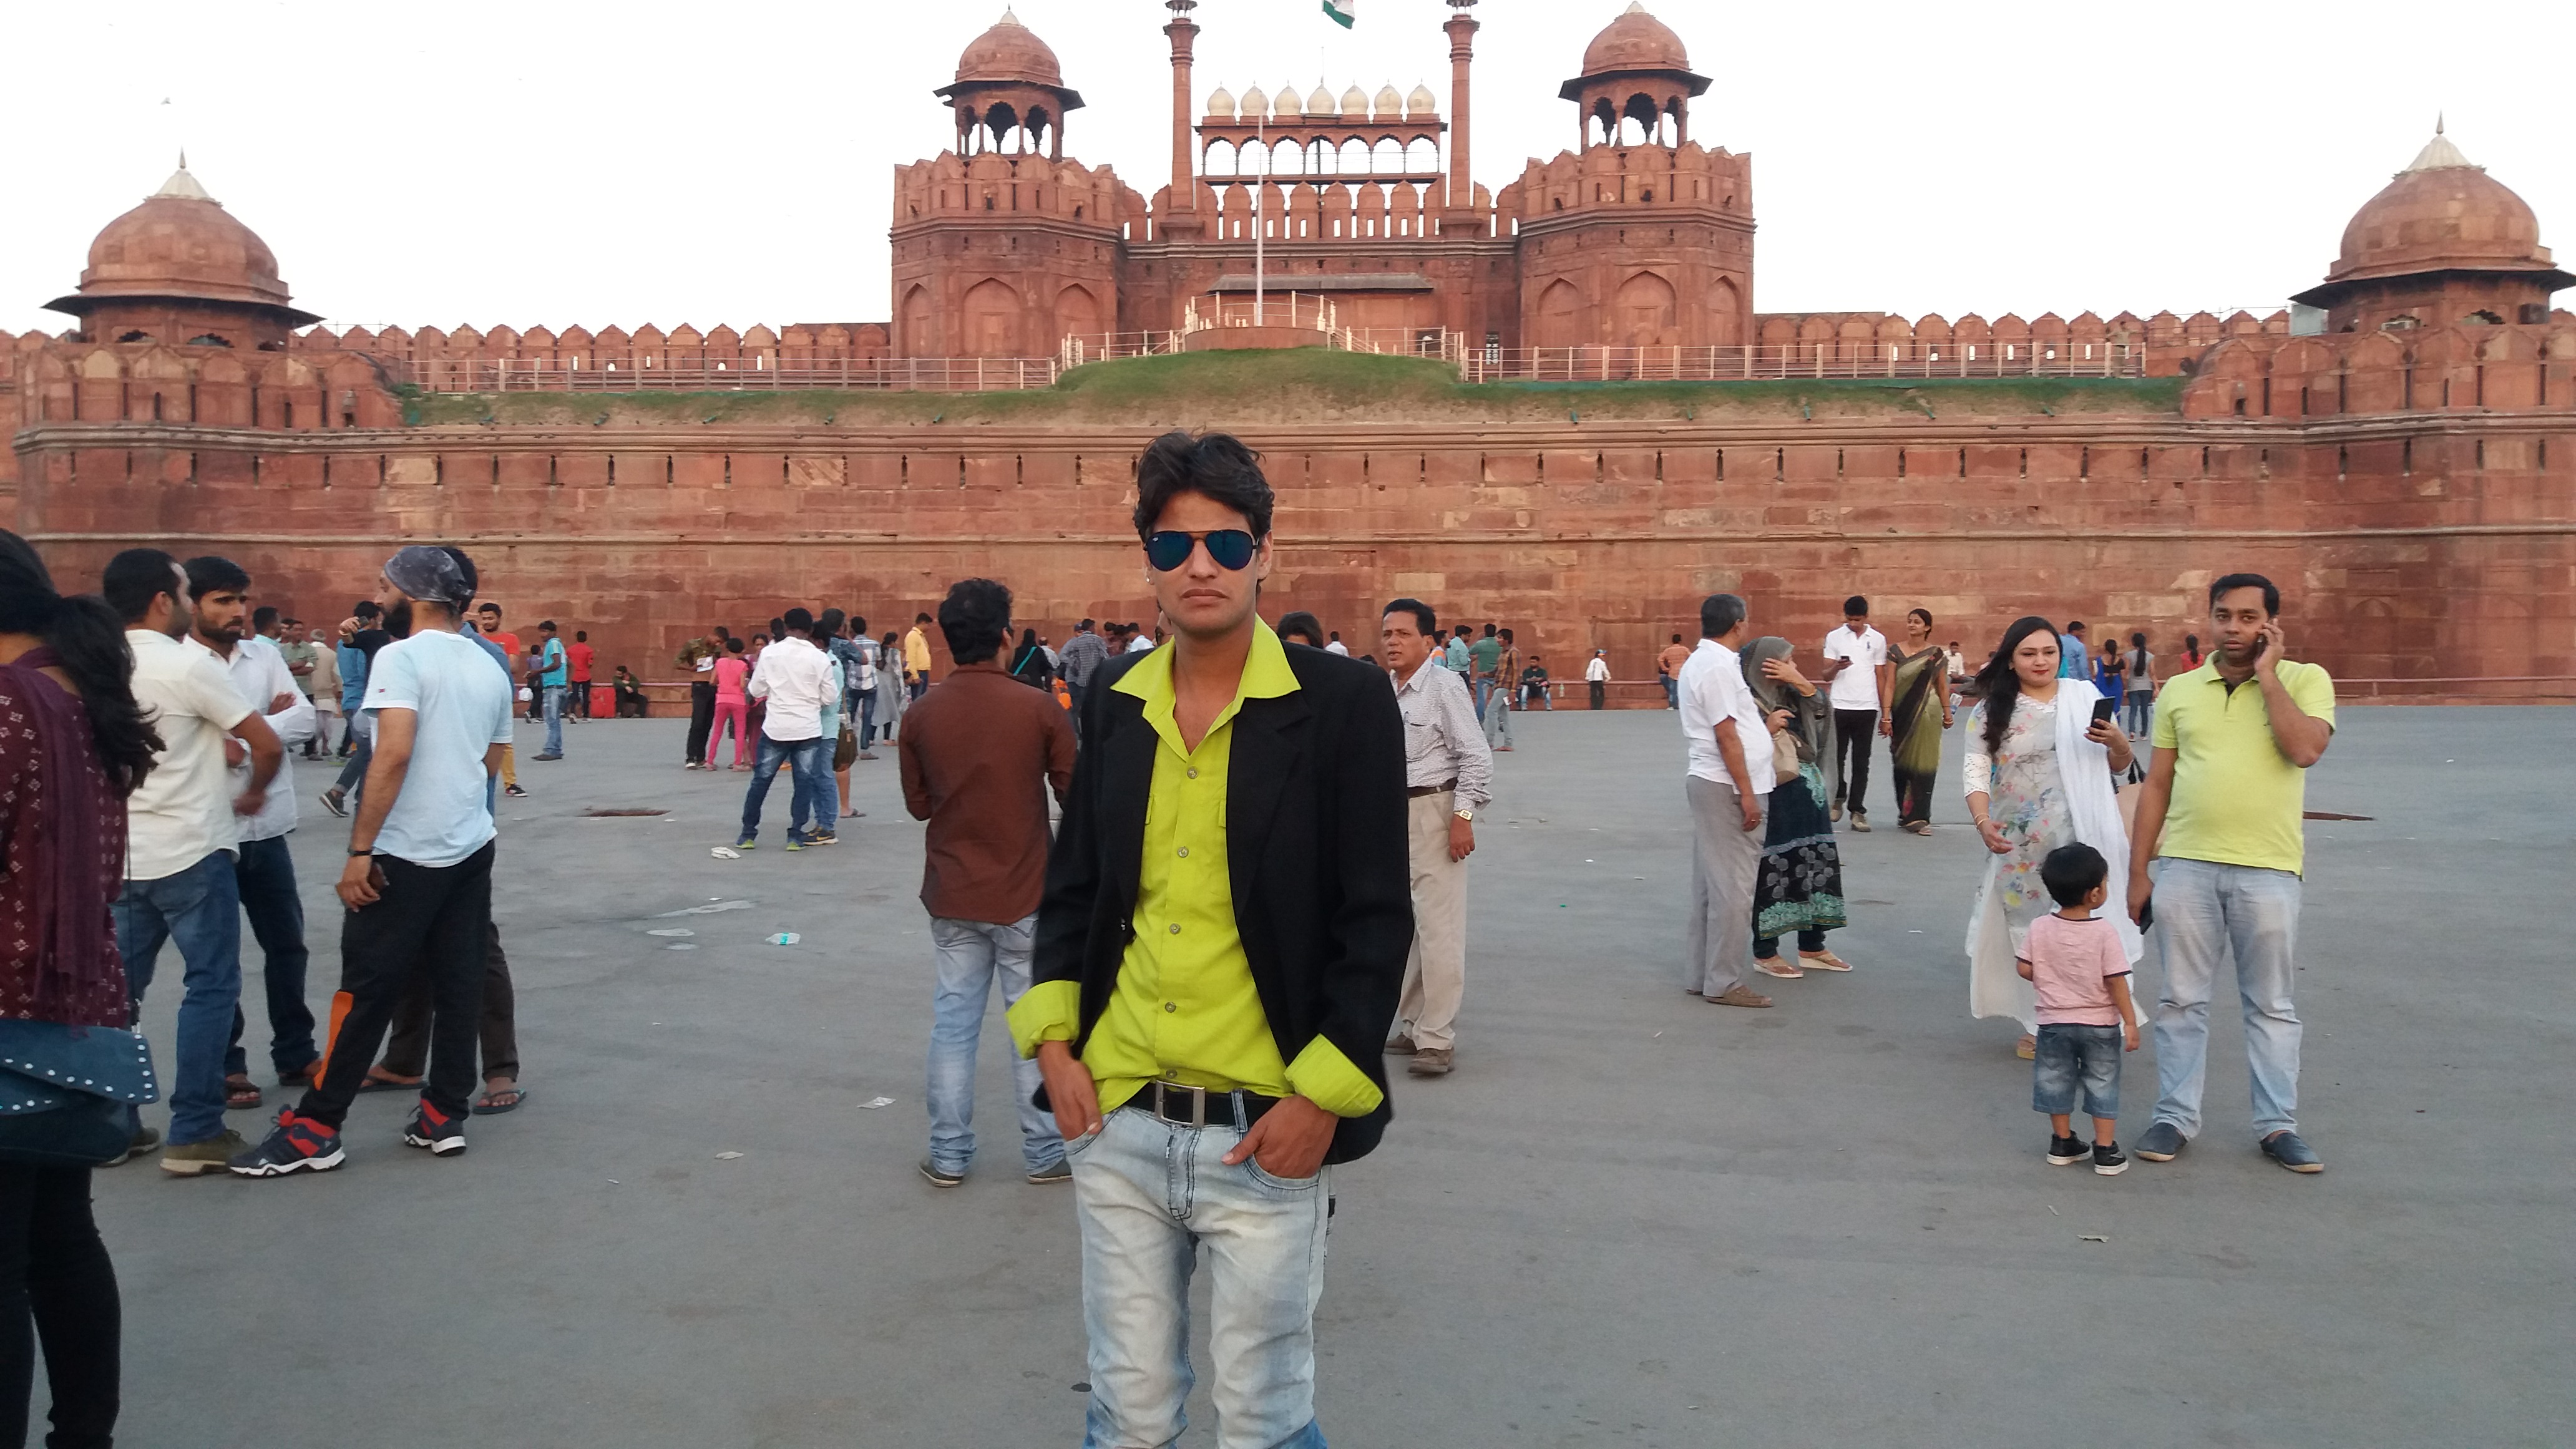
man, tourism, public space, temple, travel, leisure, fun, city, recreation, tours, crowd, historic site, plaza, vacation